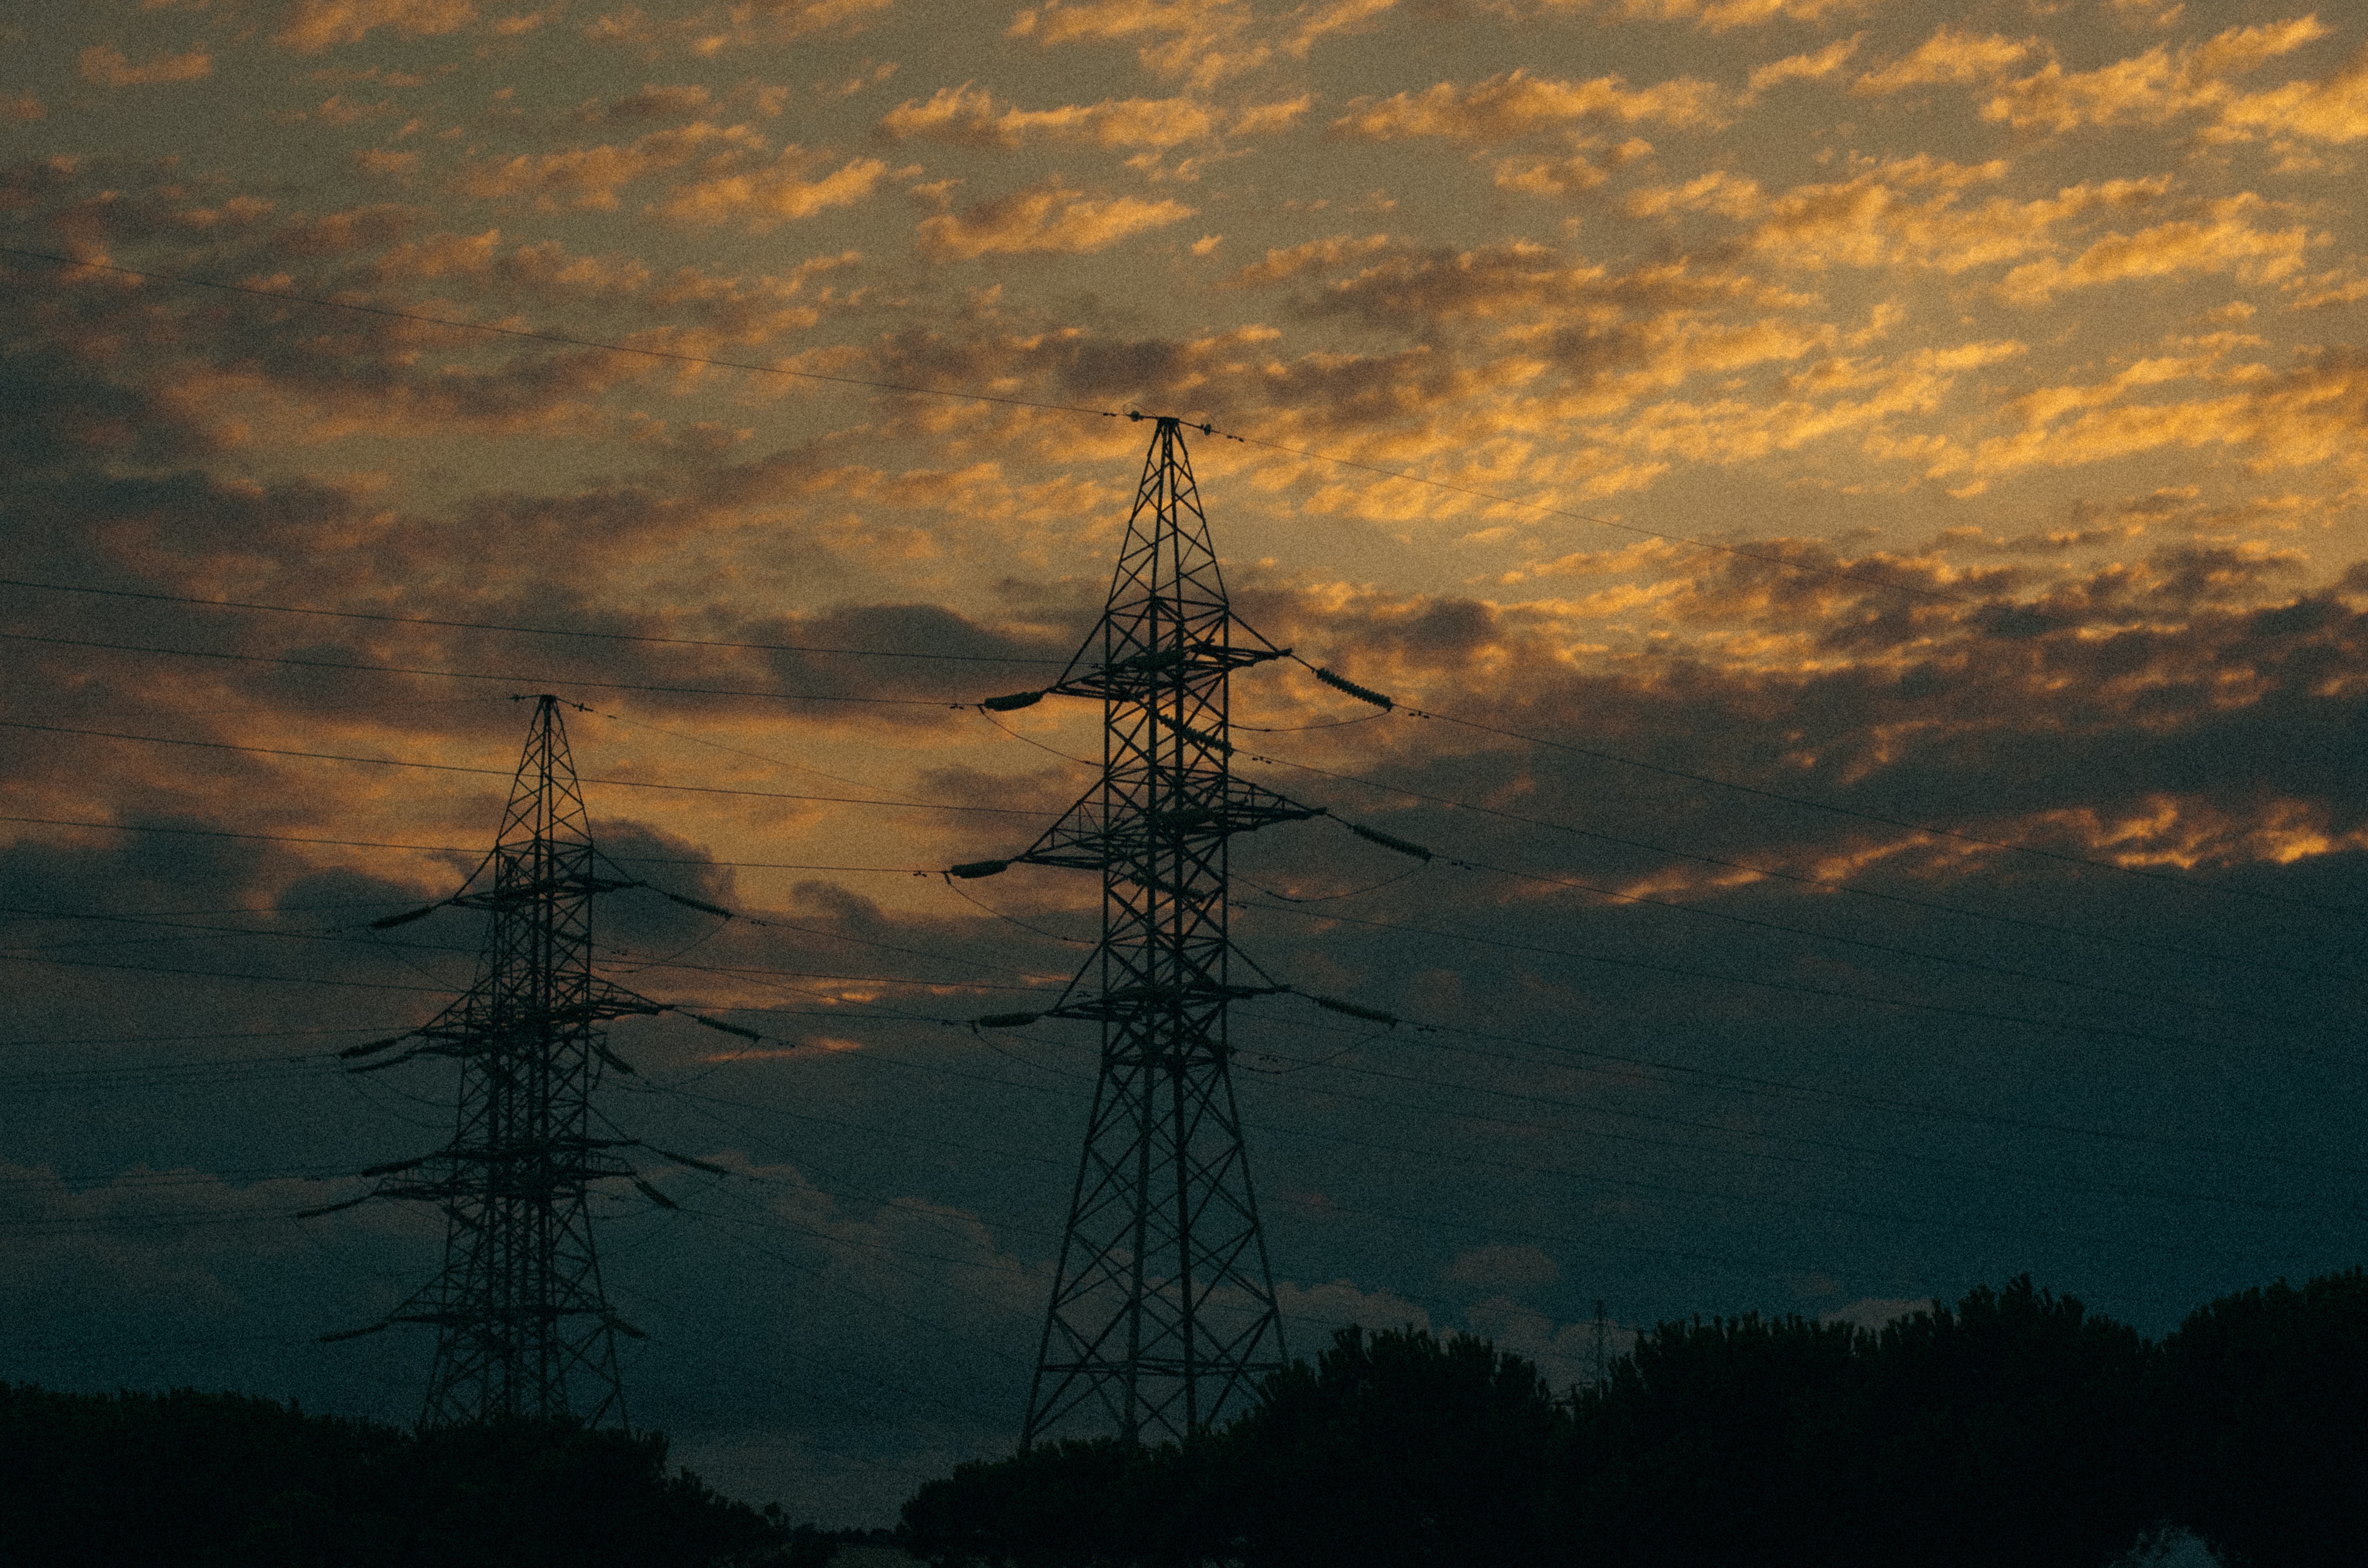
nautral, cloud, sky, atmosphere, afterglow, electricity, natural landscape, overhead power line, tree, sunlight, transmission tower, dusk, tower, morning, sunset, rural area, sunrise, horizon, electrical supply, cumulus, red sky at morning, public utility, plant, landscape, evening, forest, event, wire, wildlife, silhouette, darkness, heat